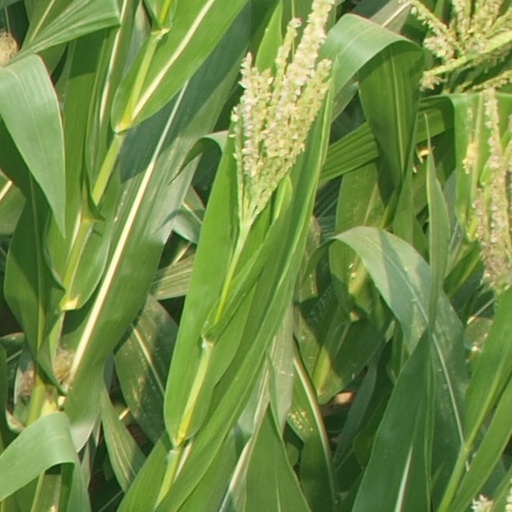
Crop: maize; corn